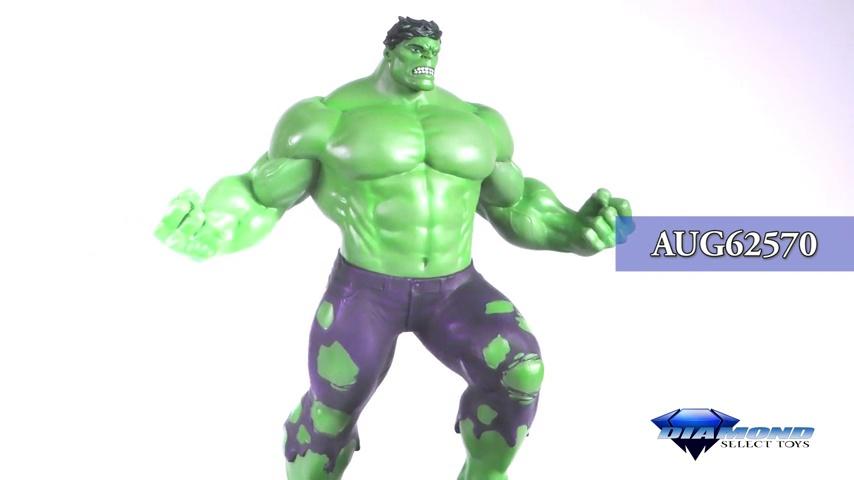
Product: Diamond Select Toys Marvel Gallery Hulk PVC Figure
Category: Toys & Games | Collectible Toys | Statues, Bobbleheads & Busts | Statues
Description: The biggest Marvel gallery PVC figure so far.
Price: $44.43
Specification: ProductDimensions:6x5x11inches|ItemWeight:2pounds|ShippingWeight:4.01pounds(Viewshippingratesandpolicies)|DomesticShipping:ItemcanbeshippedwithinU.S.|InternationalShipping:ThisitemcanbeshippedtoselectcountriesoutsideoftheU.S.LearnMore|ASIN:B01JVFDC1I|Itemmodelnumber:AUG162570|Manufacturerrecommendedage:15yearsandup